Joy Ride 2: Dead Ahead

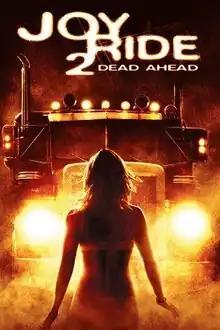
Official DVD cover

Joy Ride 2: Dead Ahead is a 2008 American direct-to-video horror film and the sequel to "Joy Ride" (2001). The film was directed by Louis Morneau and stars Nicki Aycox, Nick Zano, Kyle Schmid, Laura Jordan and Mark Gibbon. The film was released on DVD on October 7, 2008. It was followed by a sequel, "" (2014).